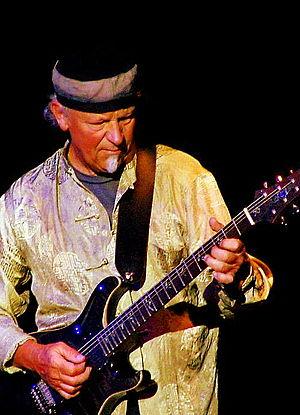
Martin Lancelot Barre, a été le guitariste du groupe Jethro Tull de 1969 jusqu'à son départ en 2012. Il apparaît sur tous les albums du groupe à l'exception du premier, This Was sur lequel se apparaît le premier guitariste Mick Abrahams. Son jeu est fait d'un mélange unique des styles bluesy de Jeff Beck, Eric Clapton, de la complexité émergente du rock progressif du début des années 1970 et du folk européen traditionnel. Il est également flûtiste, sur scène, sur quelques titres du groupe et dans sa carrière solo, entamée depuis 1992.